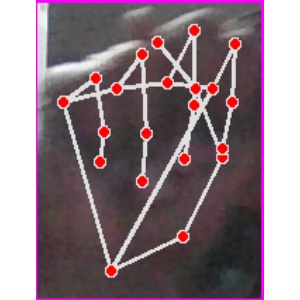
अक्षर: न